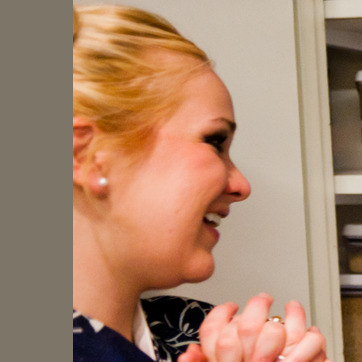
Material: skin